Plains hide painting

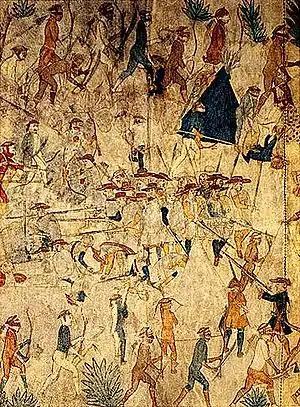
Buffalo hide painting of Pawnees battling the Villasur expedition

Traditionally, men painted representational art. They painted living things. Plains Indian male artists use a system of pictographic signs, characterized by two-dimensionality, readily recognizable by other members of their tribe. This picture writing could be used for anything from directions and maps to love letters. Images were streamlined and backgrounds were minimal for clarity. Representational painting typically fell into two categories: heraldic accounts or calendars.